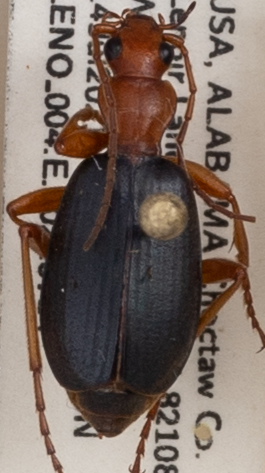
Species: Brachinus alternans
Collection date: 2021-07-14
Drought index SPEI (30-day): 1.01
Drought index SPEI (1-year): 1.28
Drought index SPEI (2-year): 2.09